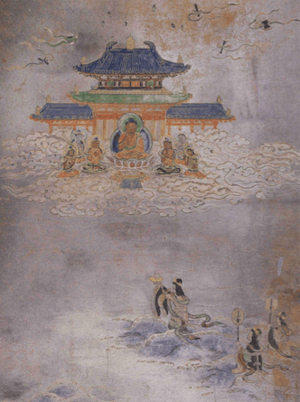
Longnü, traduit par Fille du Dragon, est considérée, avec Sudhanakumâra, comme une acolyte du bodhisattva Avalokiteśvara dans le bouddhisme chinois. Cependant, il n'existe pas de sources scripturaires reliant ensemble Sudhana et Longnü à Avalokiteśvara. Il est suggéré que ces acolytes sont des représentations de deux grands textes du bouddhisme mahāyāna, le Sūtra du Lotus et l'Avatamsaka Sutra, dans lesquels Longnü et Sudhana apparaissent, respectivement.